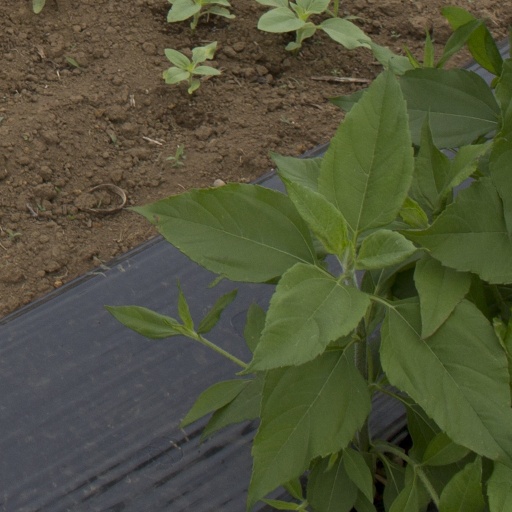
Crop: Jerusalem artichoke